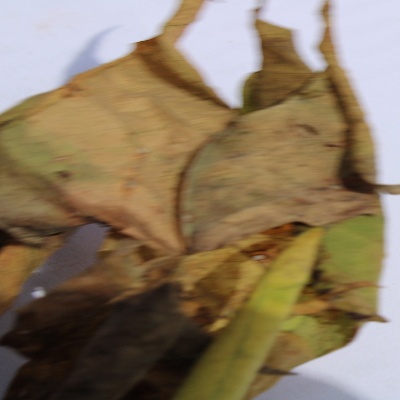
Crop: Cassava
Condition: bacterial blight